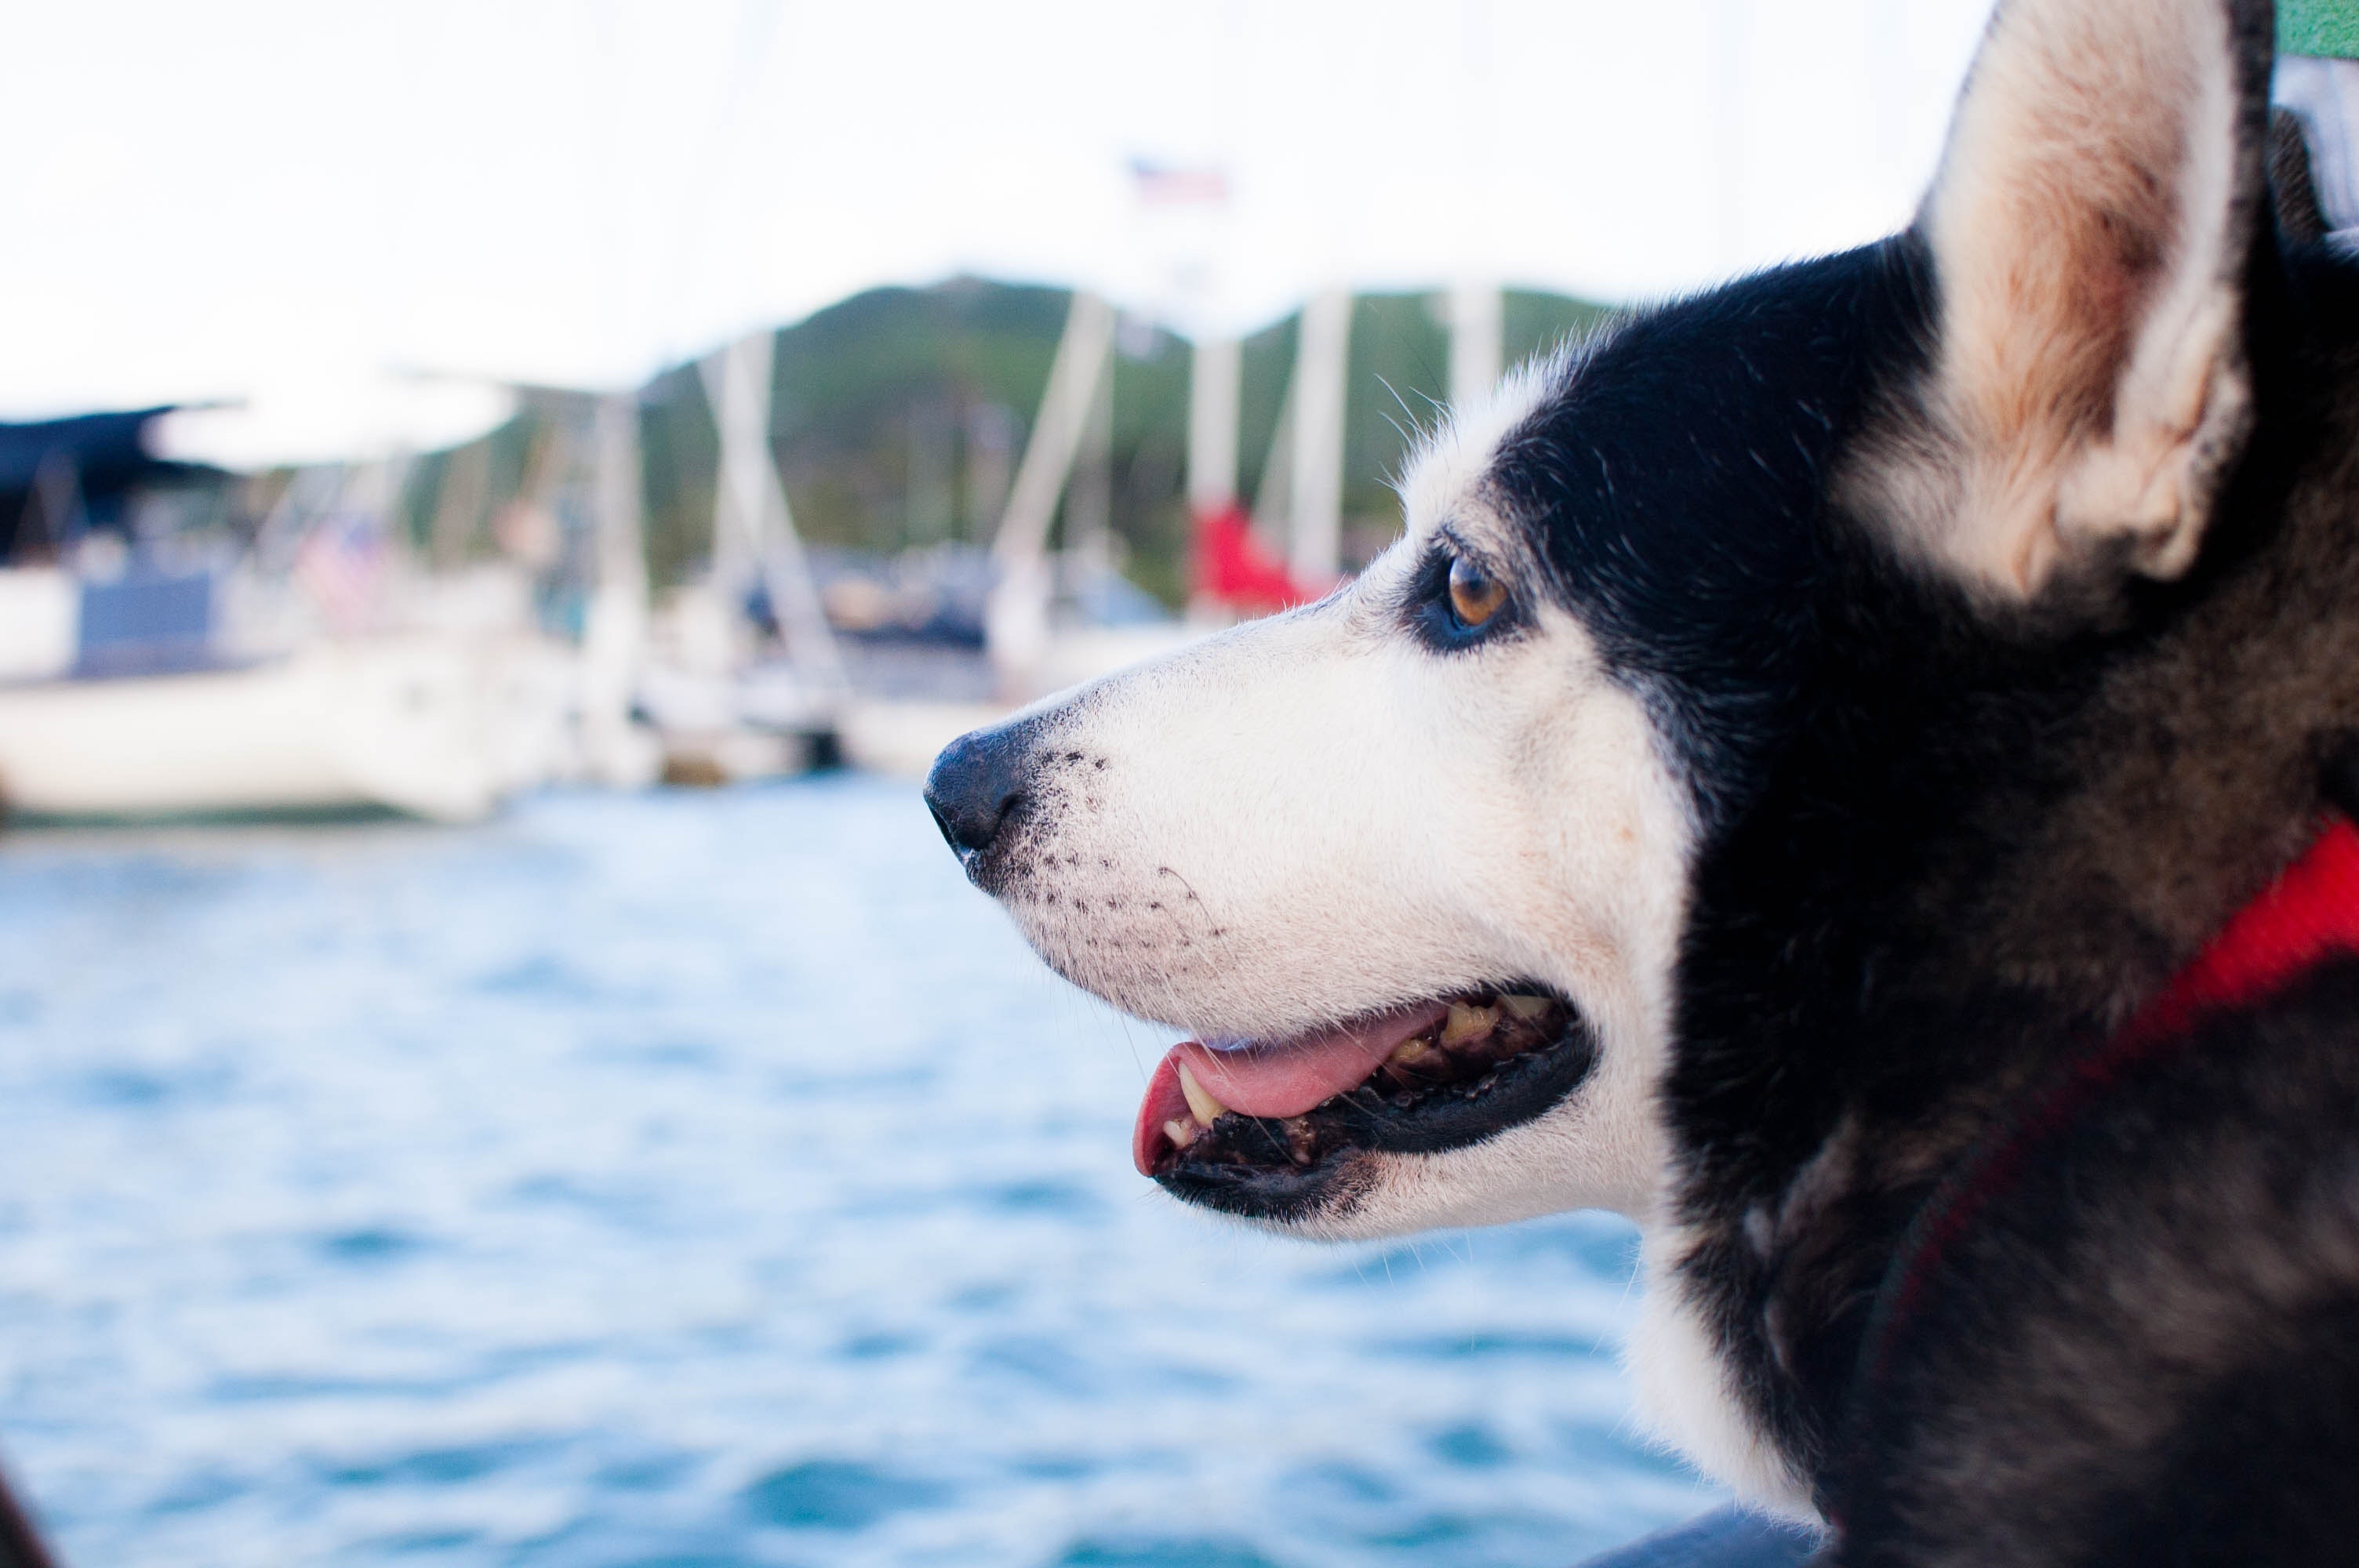
mammal, dog, vertebrate, canidae, siberian husky, dog breed, carnivore, sakhalin husky, alaskan malamute, snout, nose, greenland dog, sled dog, miniature siberian husky, seppala siberian sleddog, northern inuit dog, rare breed dog, sporting group, east siberian laika, fur, working dog